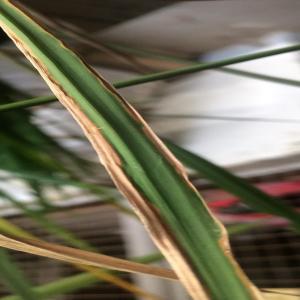
Disease: Bacterialblight